Heinrich Pesch

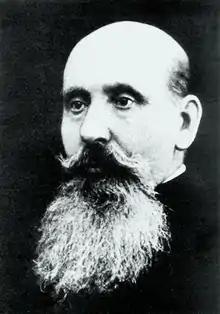
Heinrich Pesch, S. J.

Heinrich Pesch, S.J. (17 September 1854 – 1 April 1926) was a German Roman Catholic ethicist and economist of the Solidarist school. His major work, "Lehrbuch der Nationalökonomie", is generally regarded as a source for Pope Pius XI's social encyclical "Quadragesimo anno".